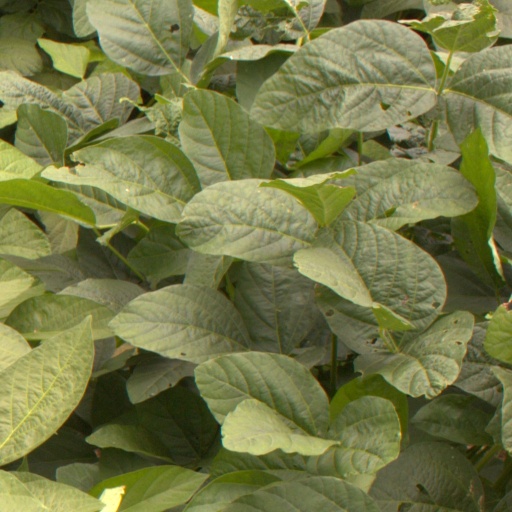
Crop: soybean